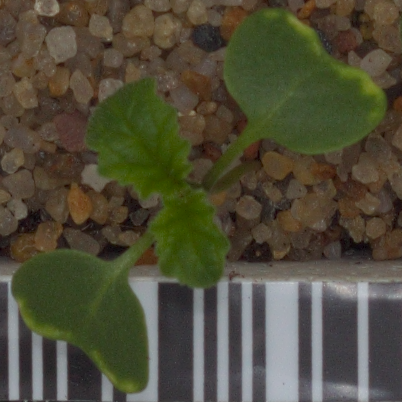
Label: charlock